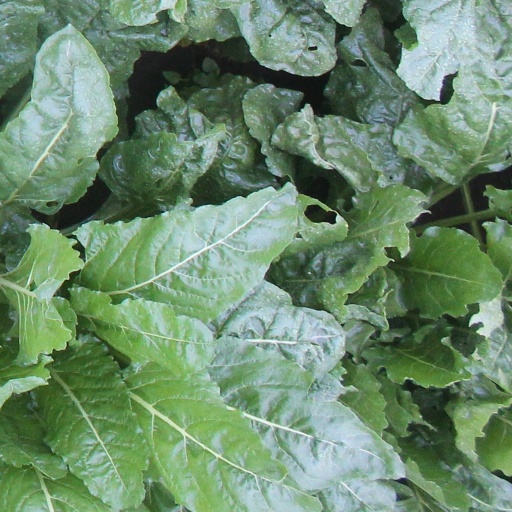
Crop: sugar beet